Charles J. Boatner

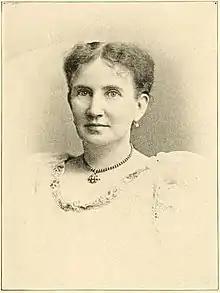
Frances Rowena Mayo

He married Frances Rowena Mayo, the daughter of Oren Mayo and Deborah J. Spencer, of Louisiana. Her father moved from Watertown, N. Y., to Louisiana, about 1840. Frances Rowena Mayo descended from Revolutionary parentage. Her grandfather was an officer in the War of 1812, and his grandfather in the Revolution. The family emigrated from England, not exactly on the Mayflower, but very soon thereafter. Her grandfather on her mother's side — George Spencer — was a Virginian, whose father was also an officer in the Revolutionary army. One of his sisters was the wife of General Lewis Cass and another of General Hunt, of Toledo, Ohio. Her father, Judge Oren Mayo, filled a number of offices in the State of Louisiana, having been successively Member of the State Legislature, State Senator, and for many years District and Circuit Judge. One of her uncles, Judge W. B. Spencer, was a Member of Congress from the Fifth District of Louisiana, and afterward one of the Associate Justices of the Supreme Court of Louisiana. Frances Rowena Mayo married Hon. C. J. Boatner on the 27th of